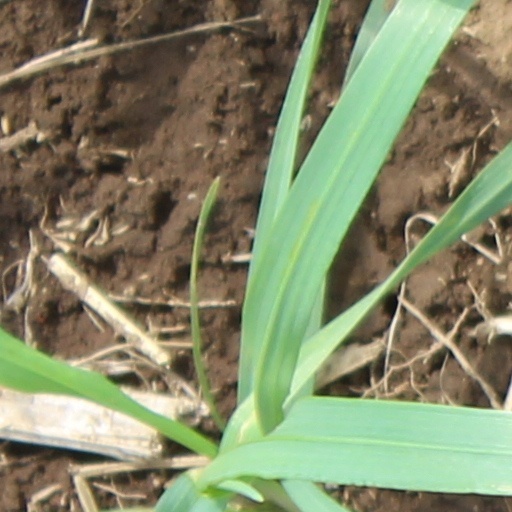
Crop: wheat